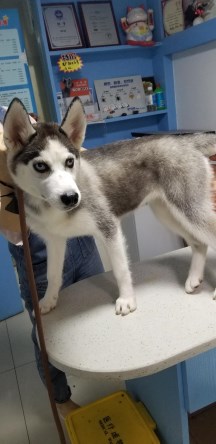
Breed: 1160-n000003-Siberian_husky